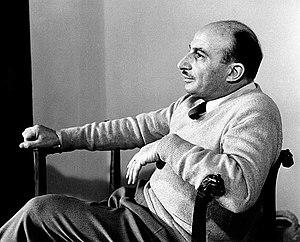
Carlo Bernari, de son vrai nom Carlo Bernard, est un écrivain et un scénariste italien né le 13 octobre 1909 à Naples et mort le 22 octobre 1992 à Rome.